Move (Third Day album)

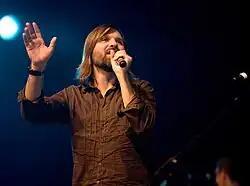
Lead vocalist Mac Powell wrote or co-wrote all the songs on "Move".

"Move" was Third Day's first record without guitarist Brad Avery, who left the band after the recording of their previous album ("Revelation"). After he left the group, the band felt they were at a musical crossroads; although they considered replacing Avery, they ultimately decided not to. After playing a few concerts without Avery, Third Day felt they needed to step it up musically. The band's induction into the Georgia Music Hall of Fame also served as inspiration for the record. Although the band felt that they had previously reined in sounds that were too southern rock in sound, they decided to show more of their southern roots in the record. Bassist Tai Anderson said that although Third Day felt "Revelation" was a "career record" for them, they felt they "just couldn't just make 'Revelation Part II.' It needed to feel different". The band chose to record the album in their own studio, which they felt offered more creative freedom than their previous recording process in Los Angeles. The also opted to work with producer Paul Moak, whom the band ultimately developed a good chemistry with. All the songs on "Move" were either written or co-written by Mac Powell.